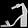
Label: Sandal